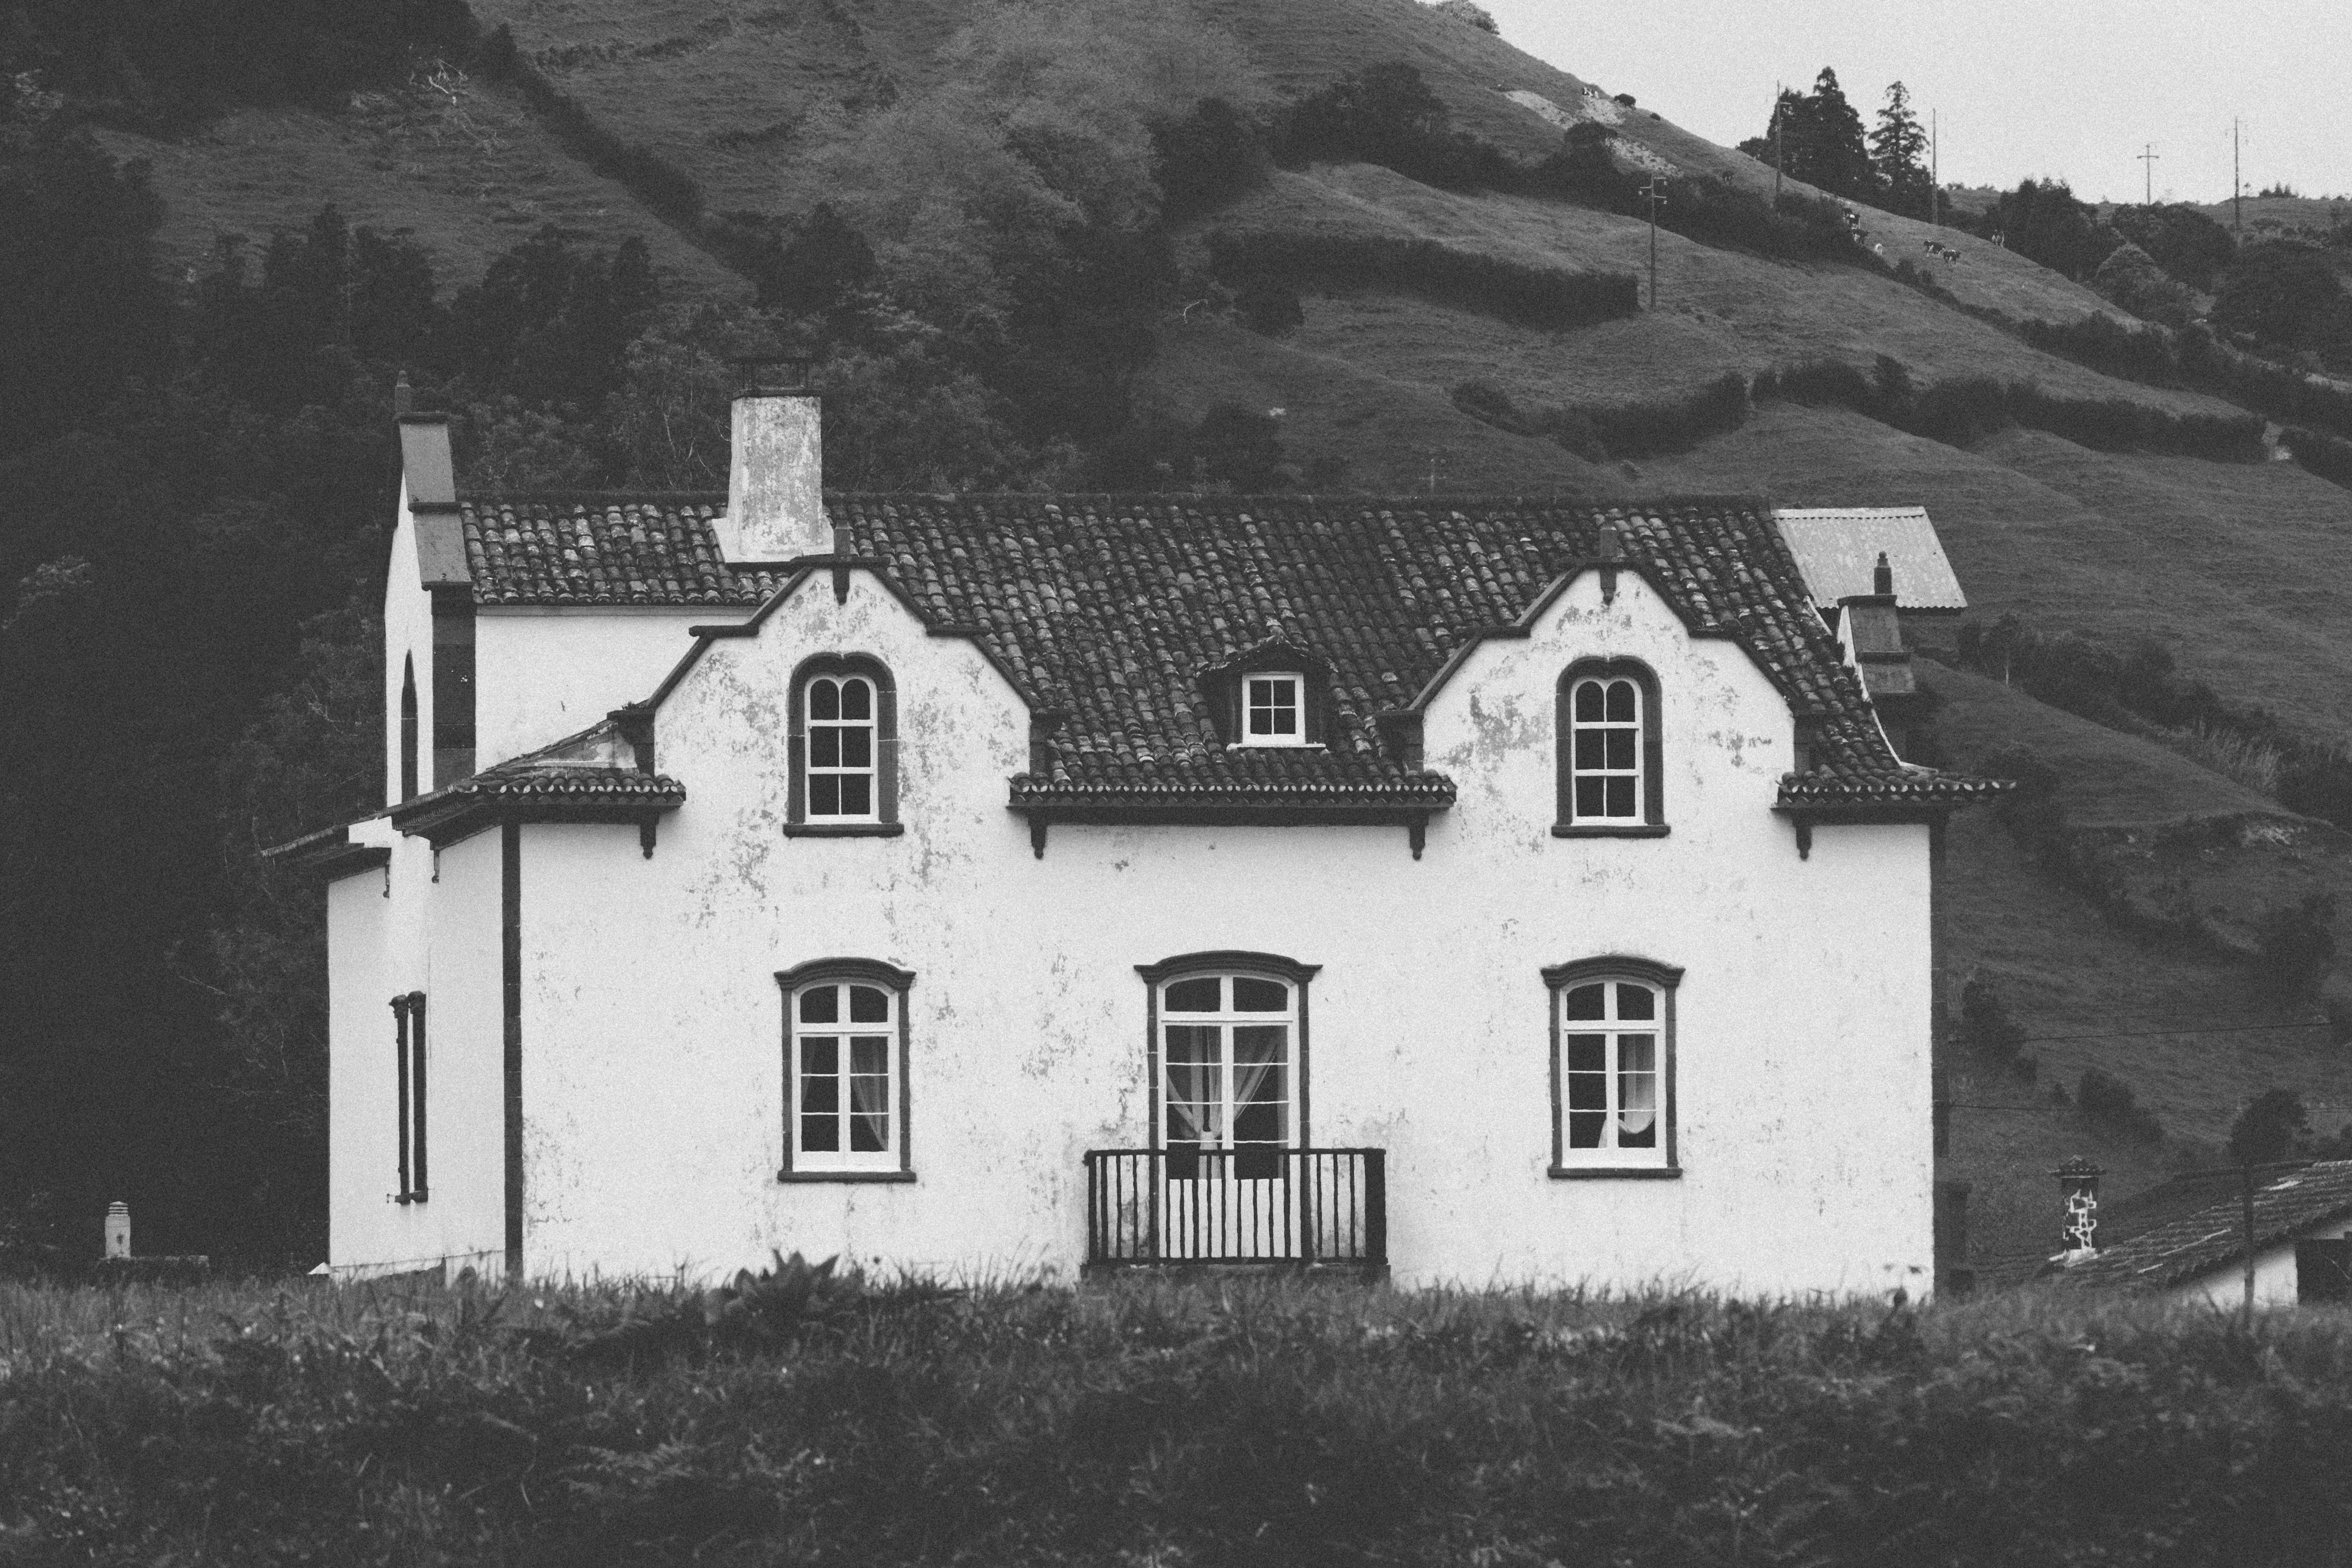
black and white, white, photography, house, building, cottage, monochrome, monastery, history, estate, rural area, monochrome photography